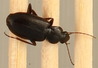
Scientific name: Calathus advena
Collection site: Niwot Ridge Mountain Research Station Site (NIWO), plot NIWO_007